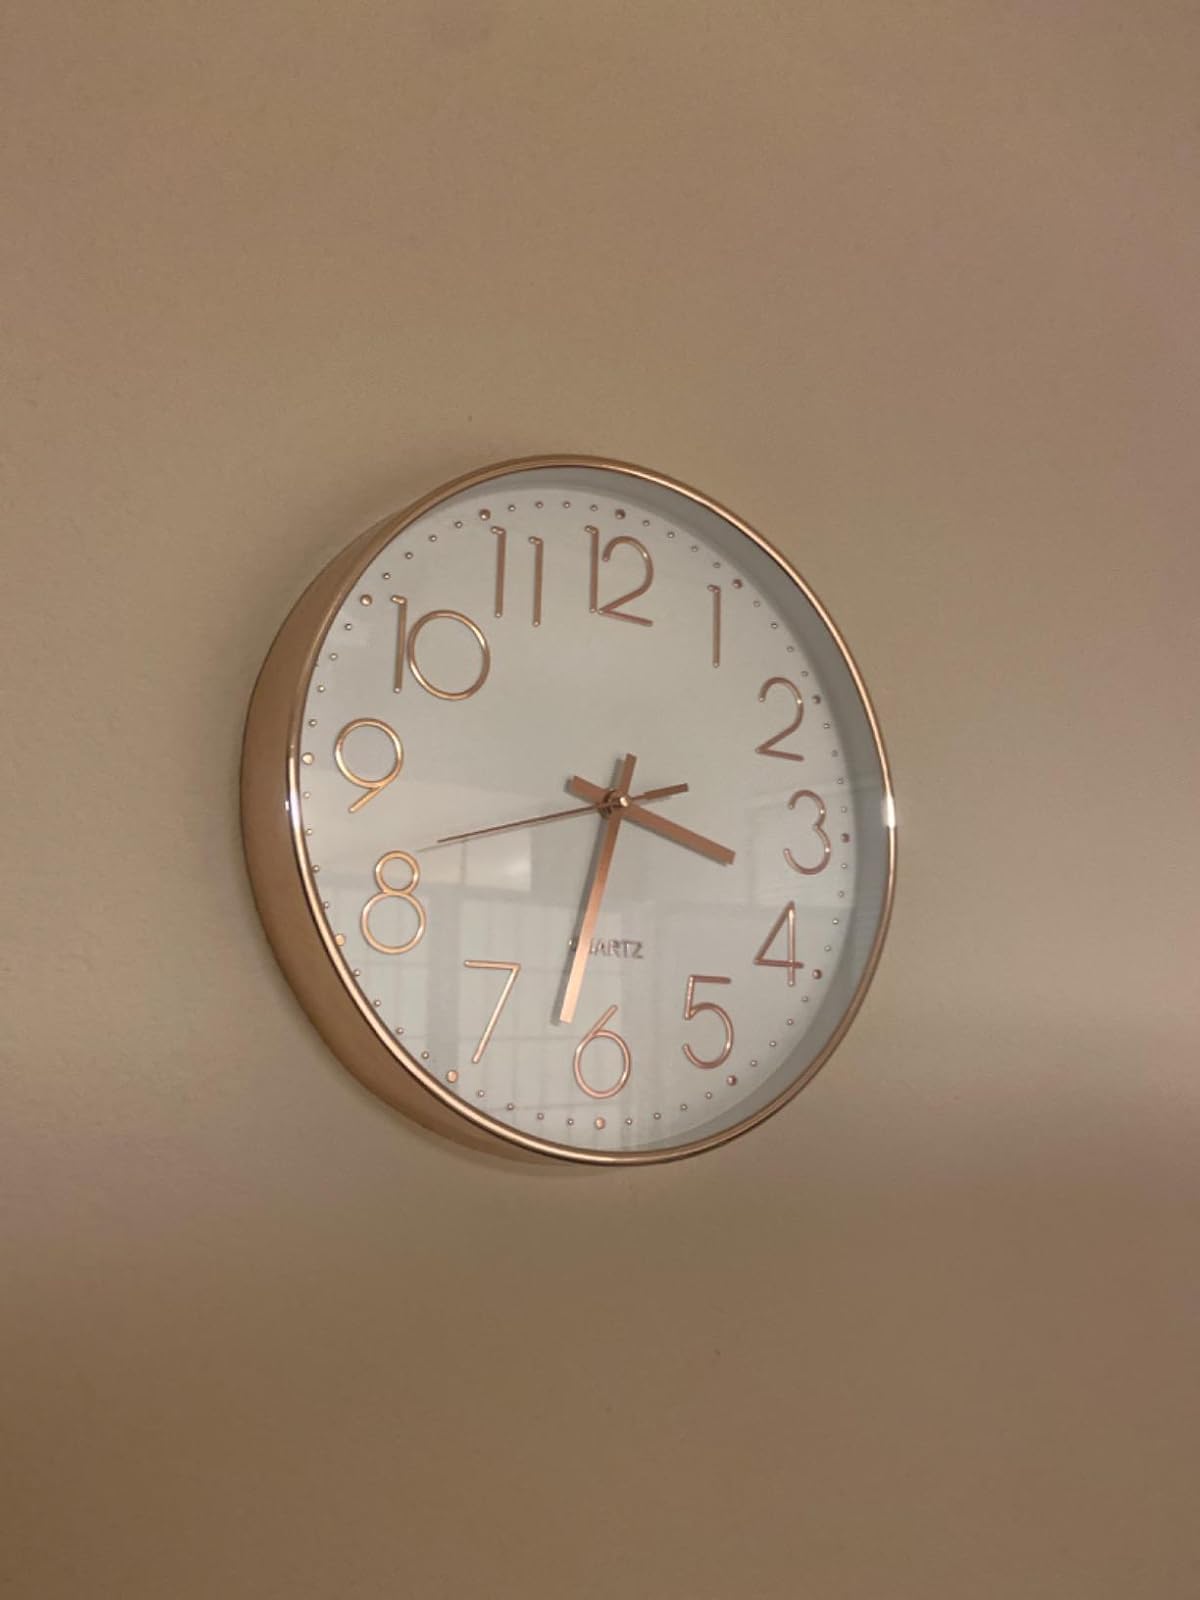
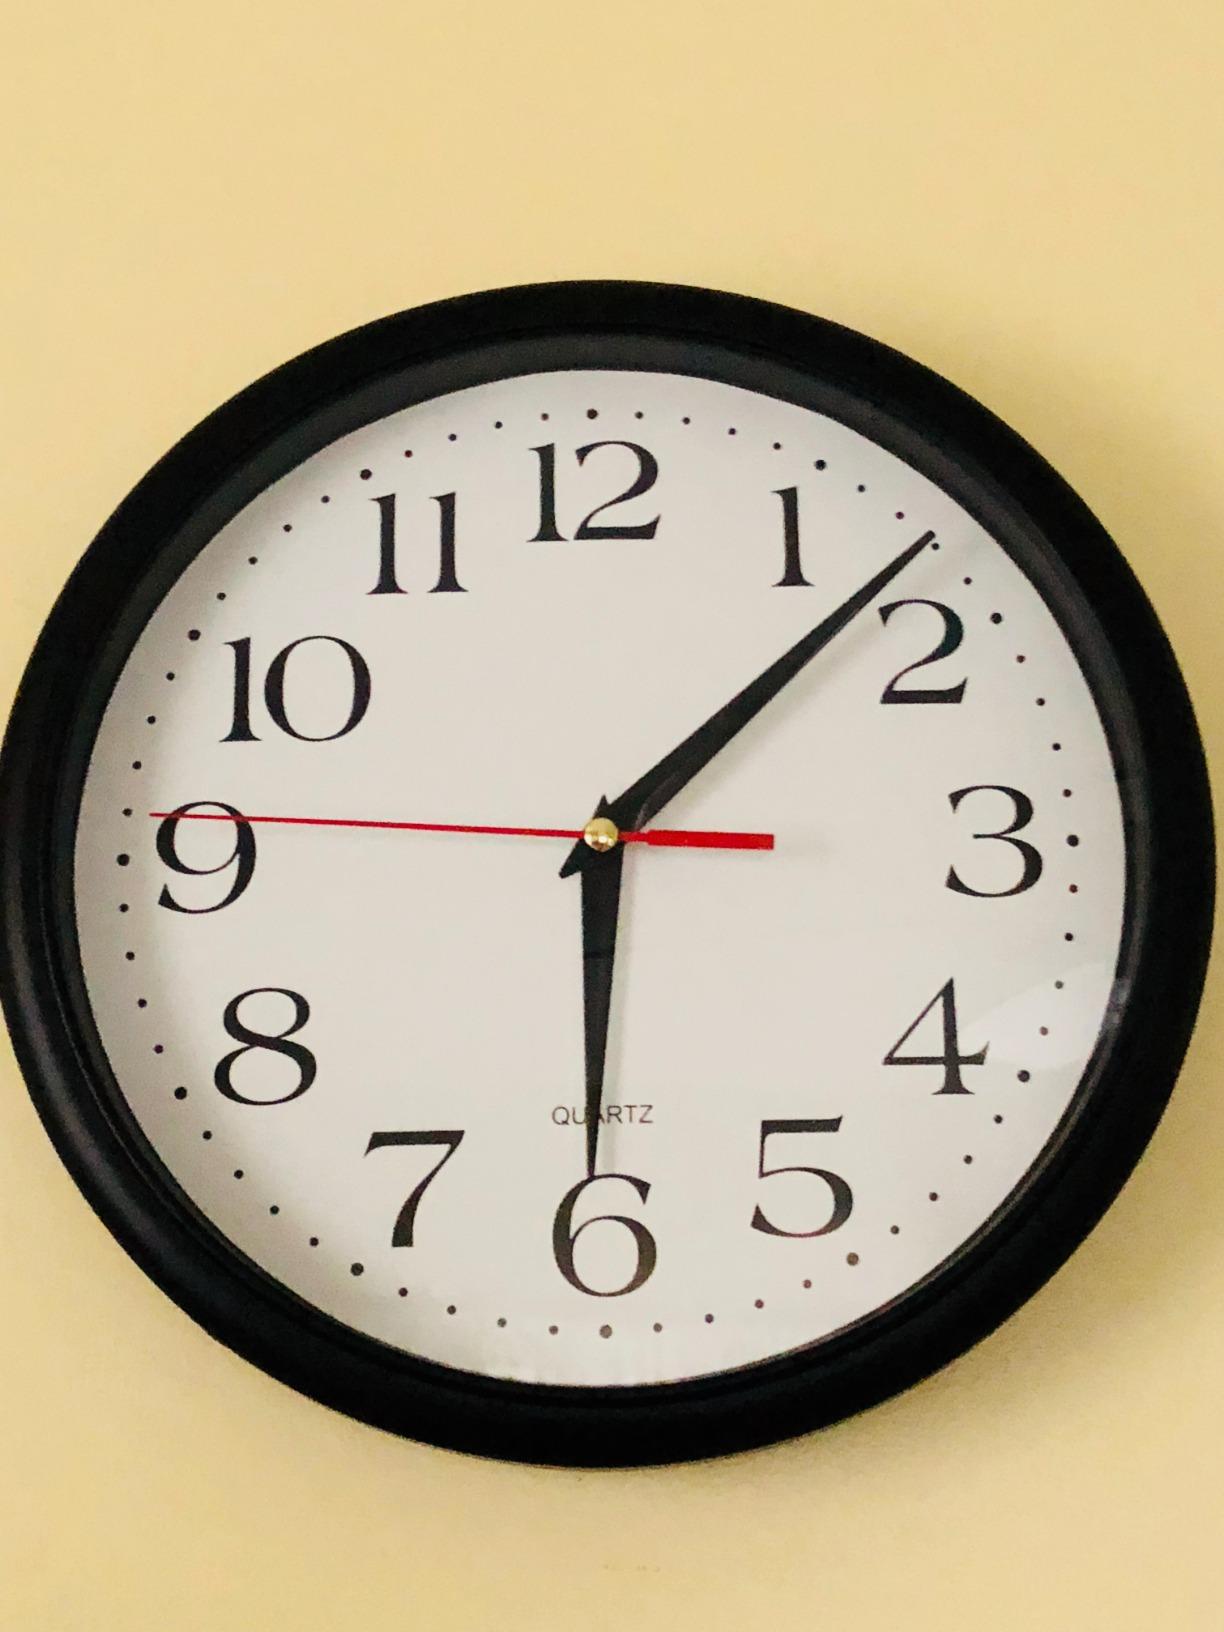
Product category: clock
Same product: no